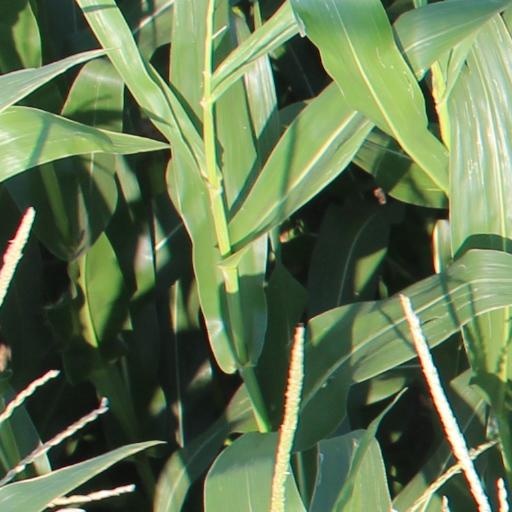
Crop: maize; corn